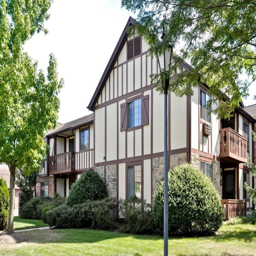
internet publishing and broadcasting and web search portals business of the week - style homes